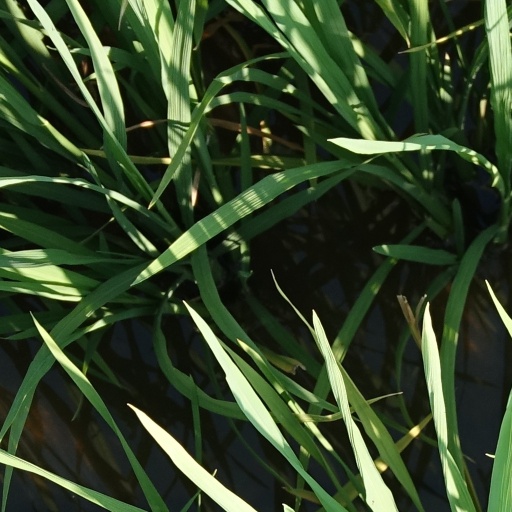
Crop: rice